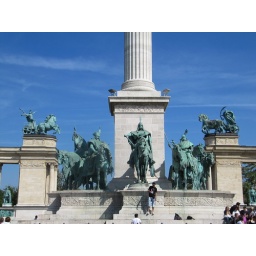
Statues at the base of the column in Heroes' Square